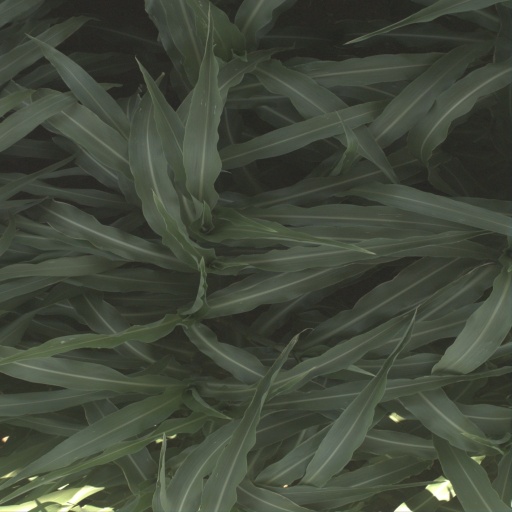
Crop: sorghum